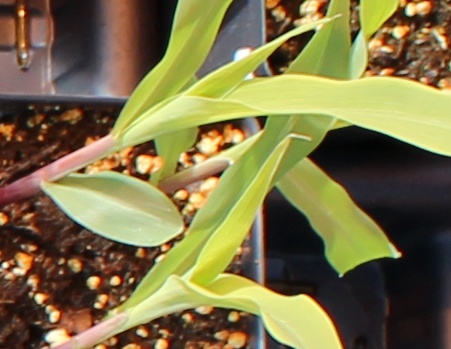
Label: Corn